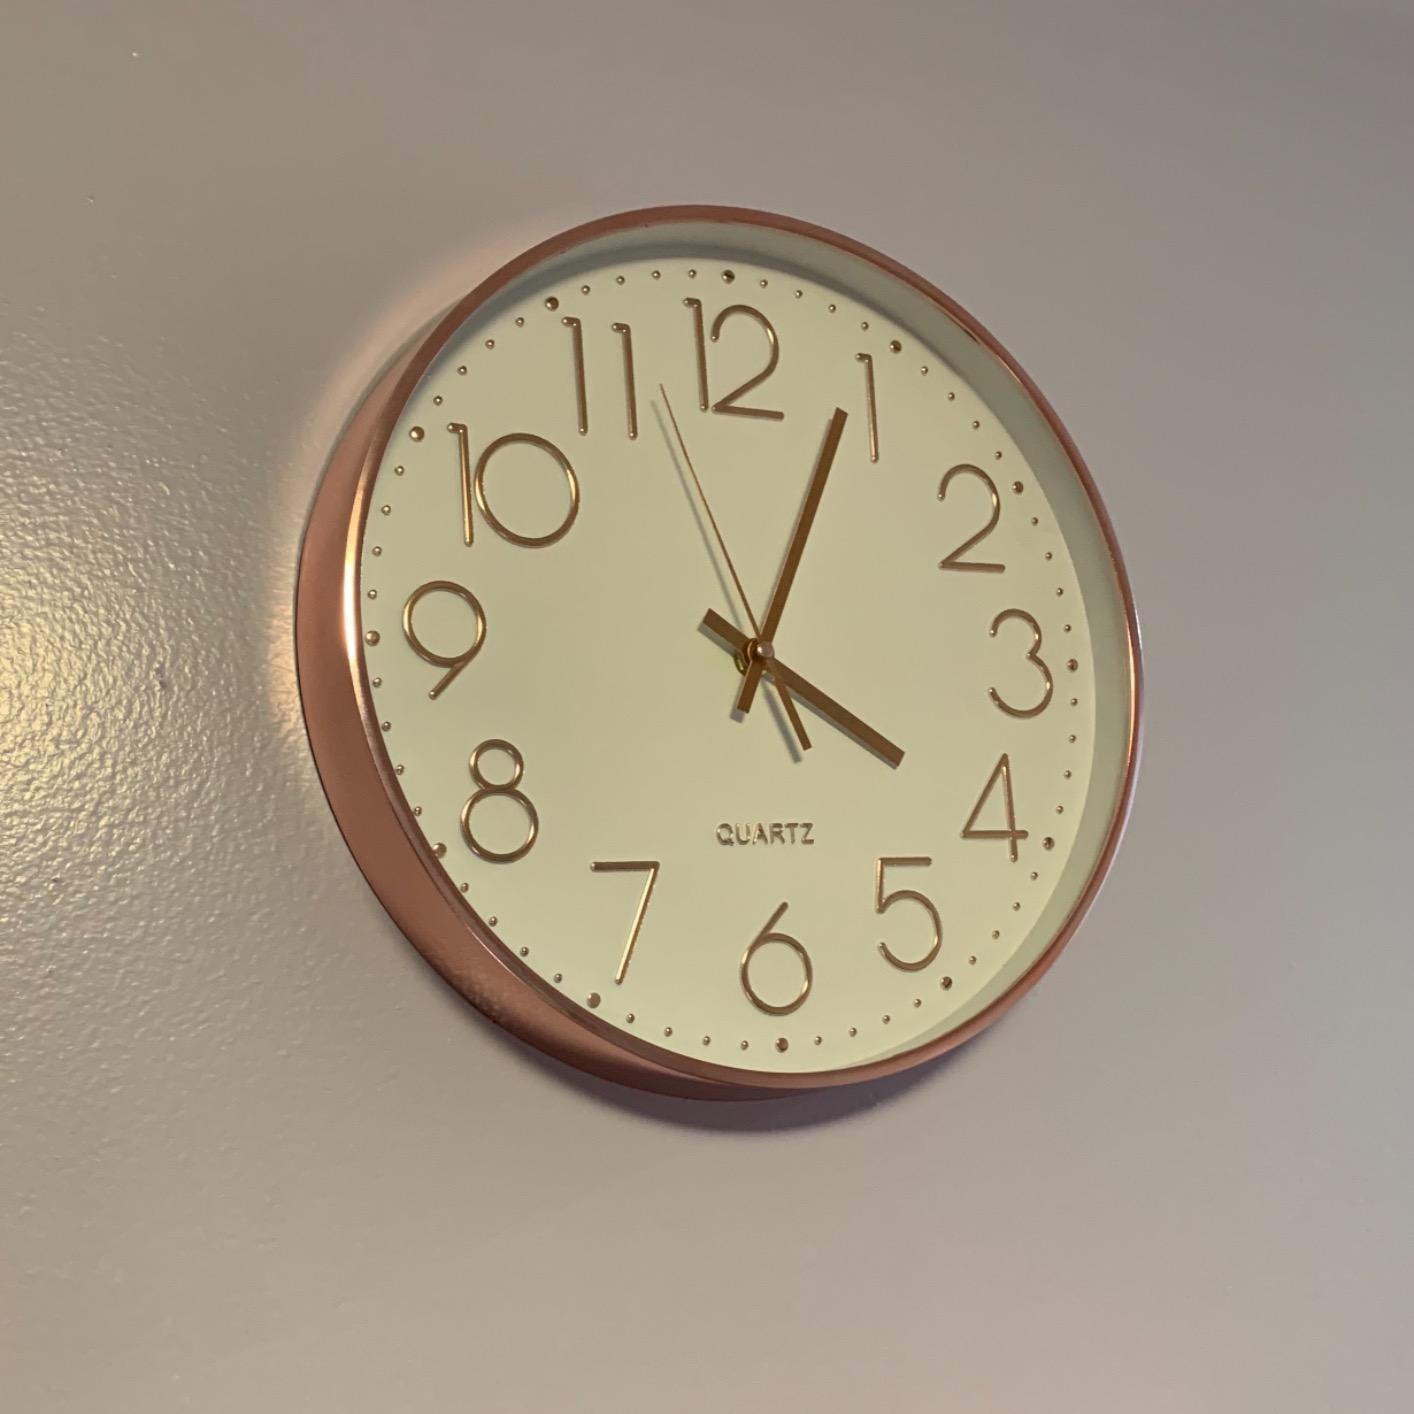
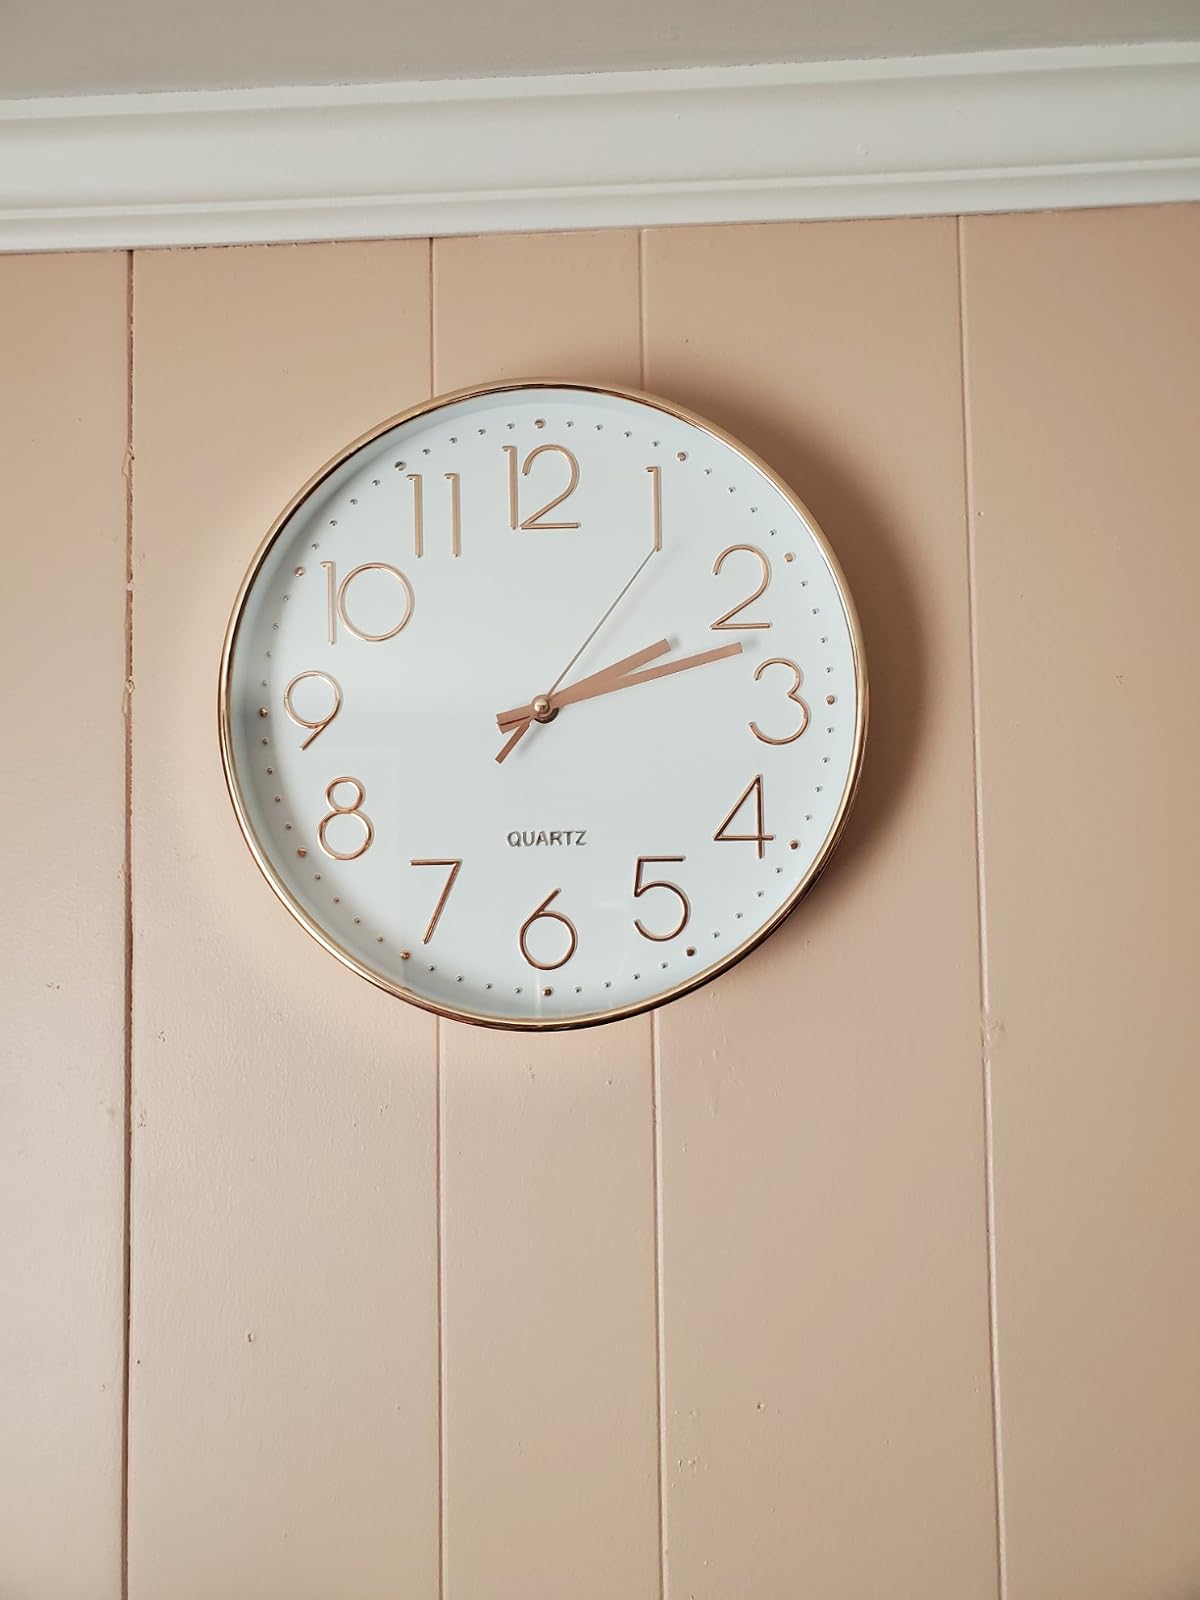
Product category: clock
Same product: yes